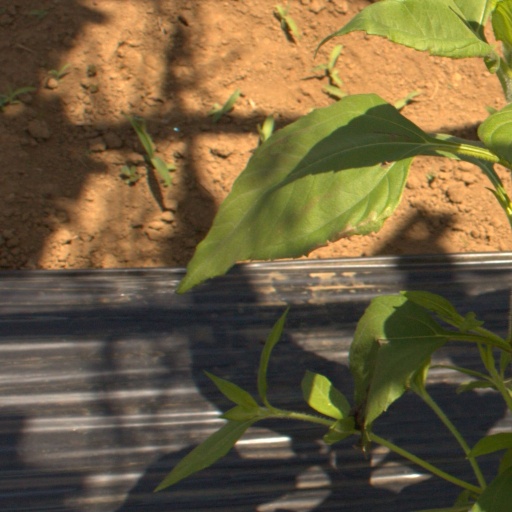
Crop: Jerusalem artichoke